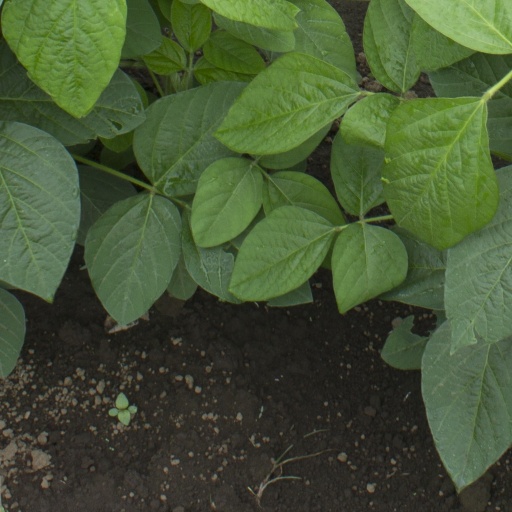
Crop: soybean